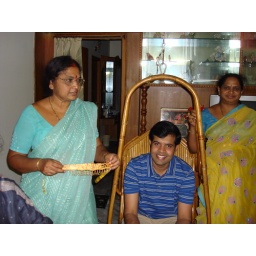
Sri sitting in a swinging chair at his mom's house.